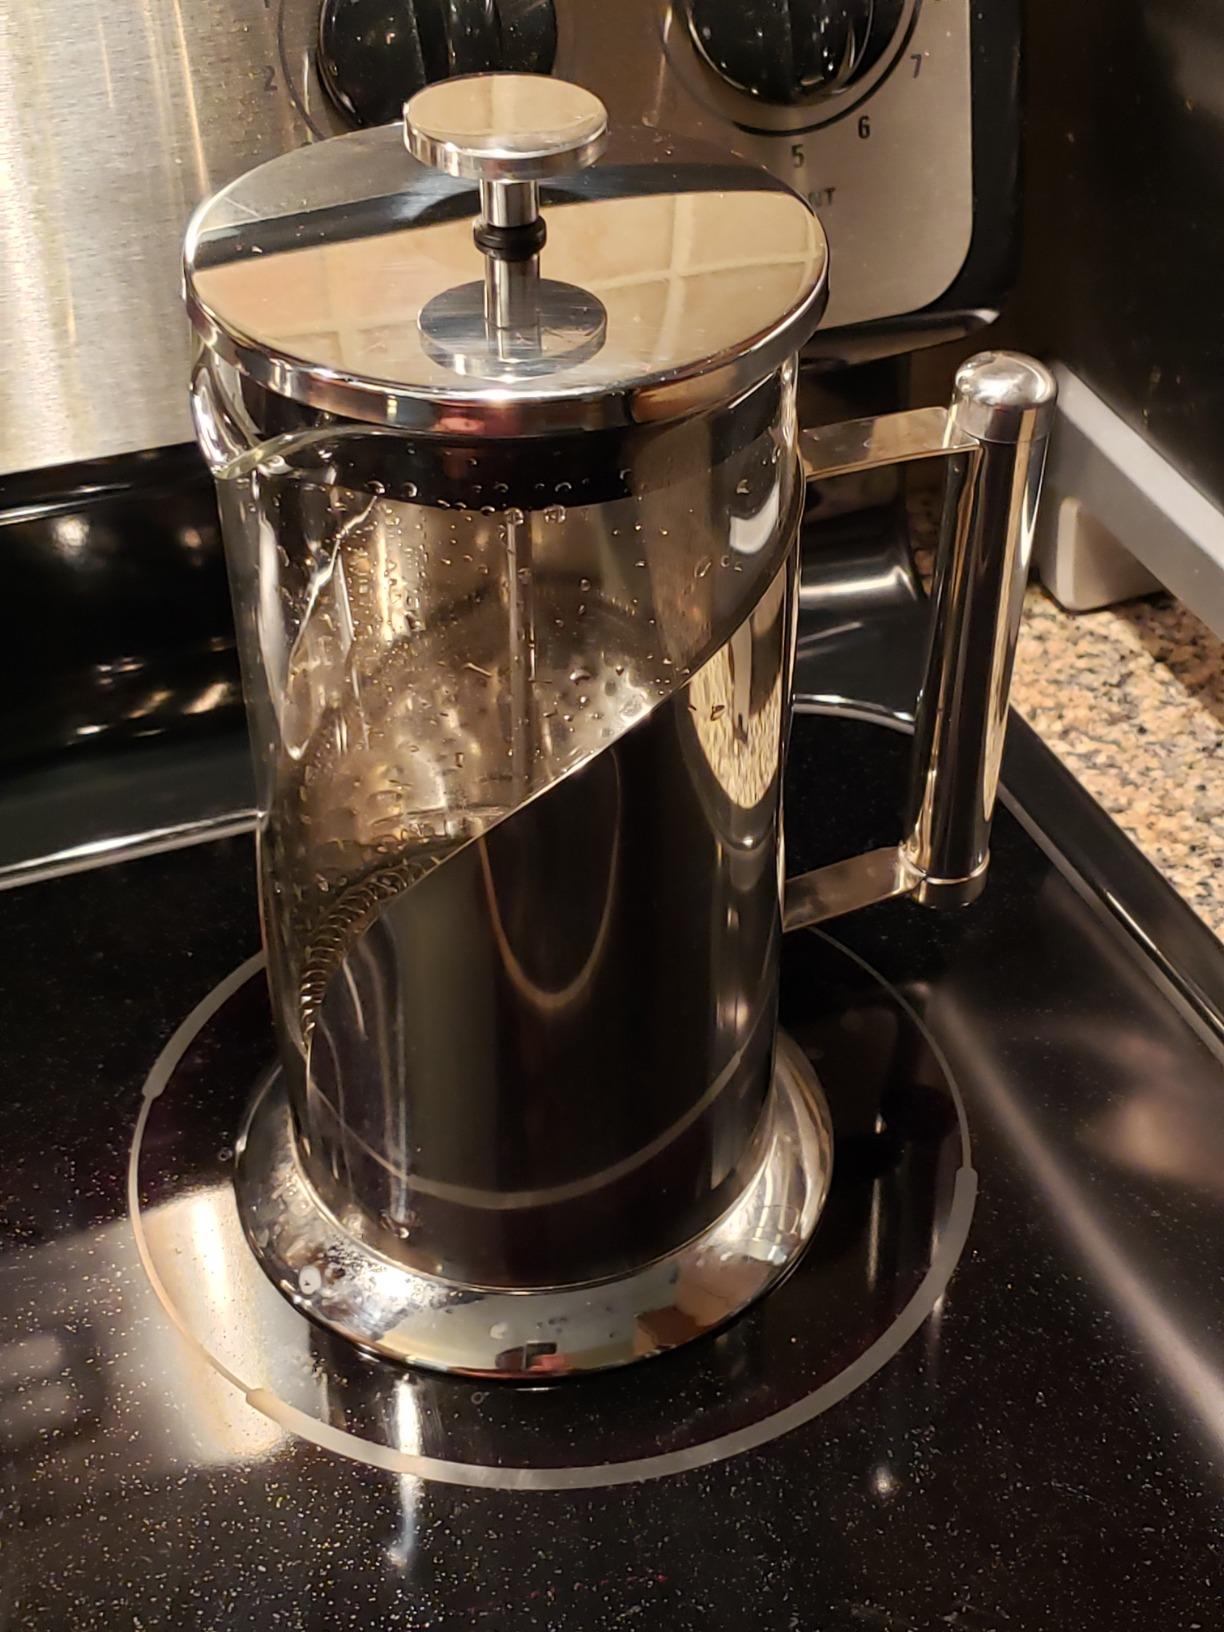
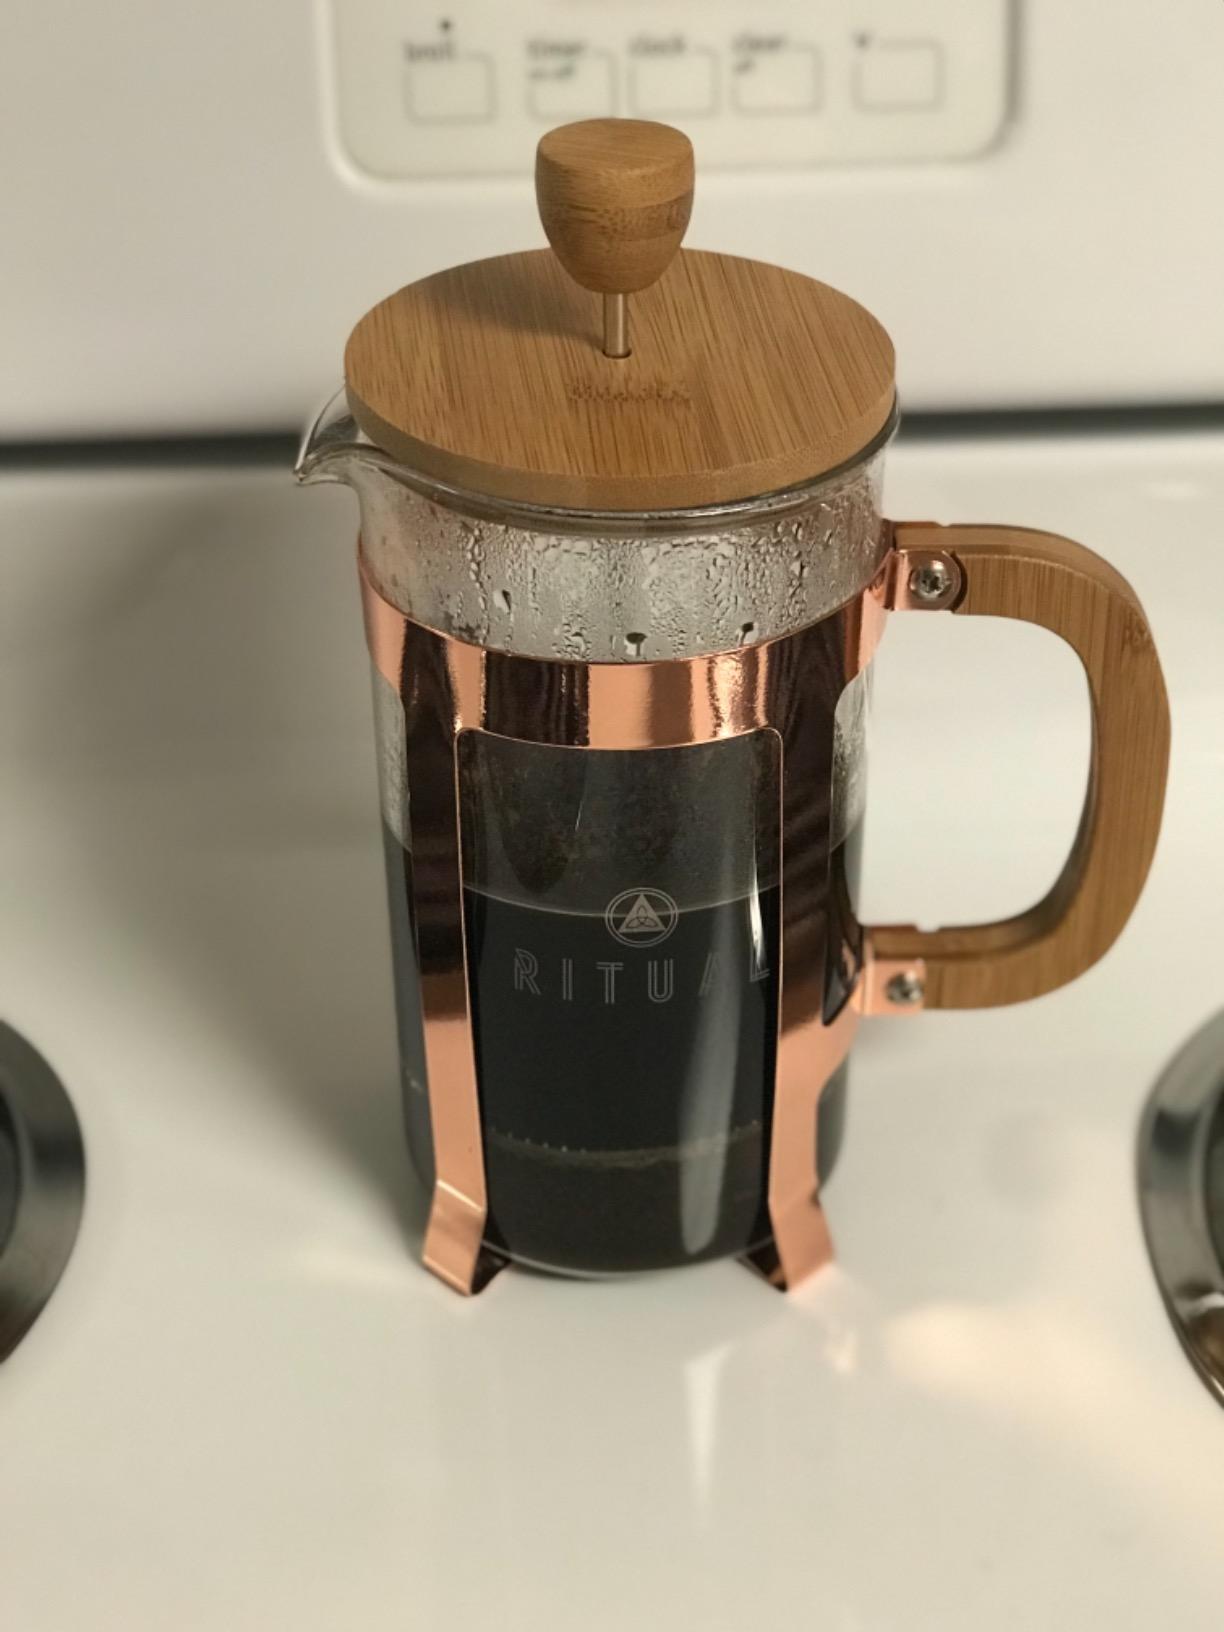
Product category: items_tea
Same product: no